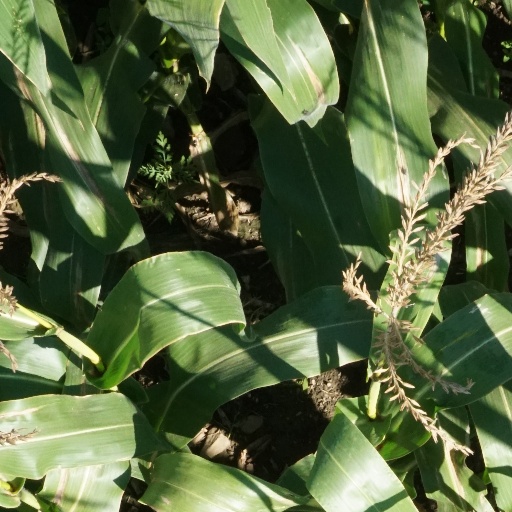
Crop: maize; corn